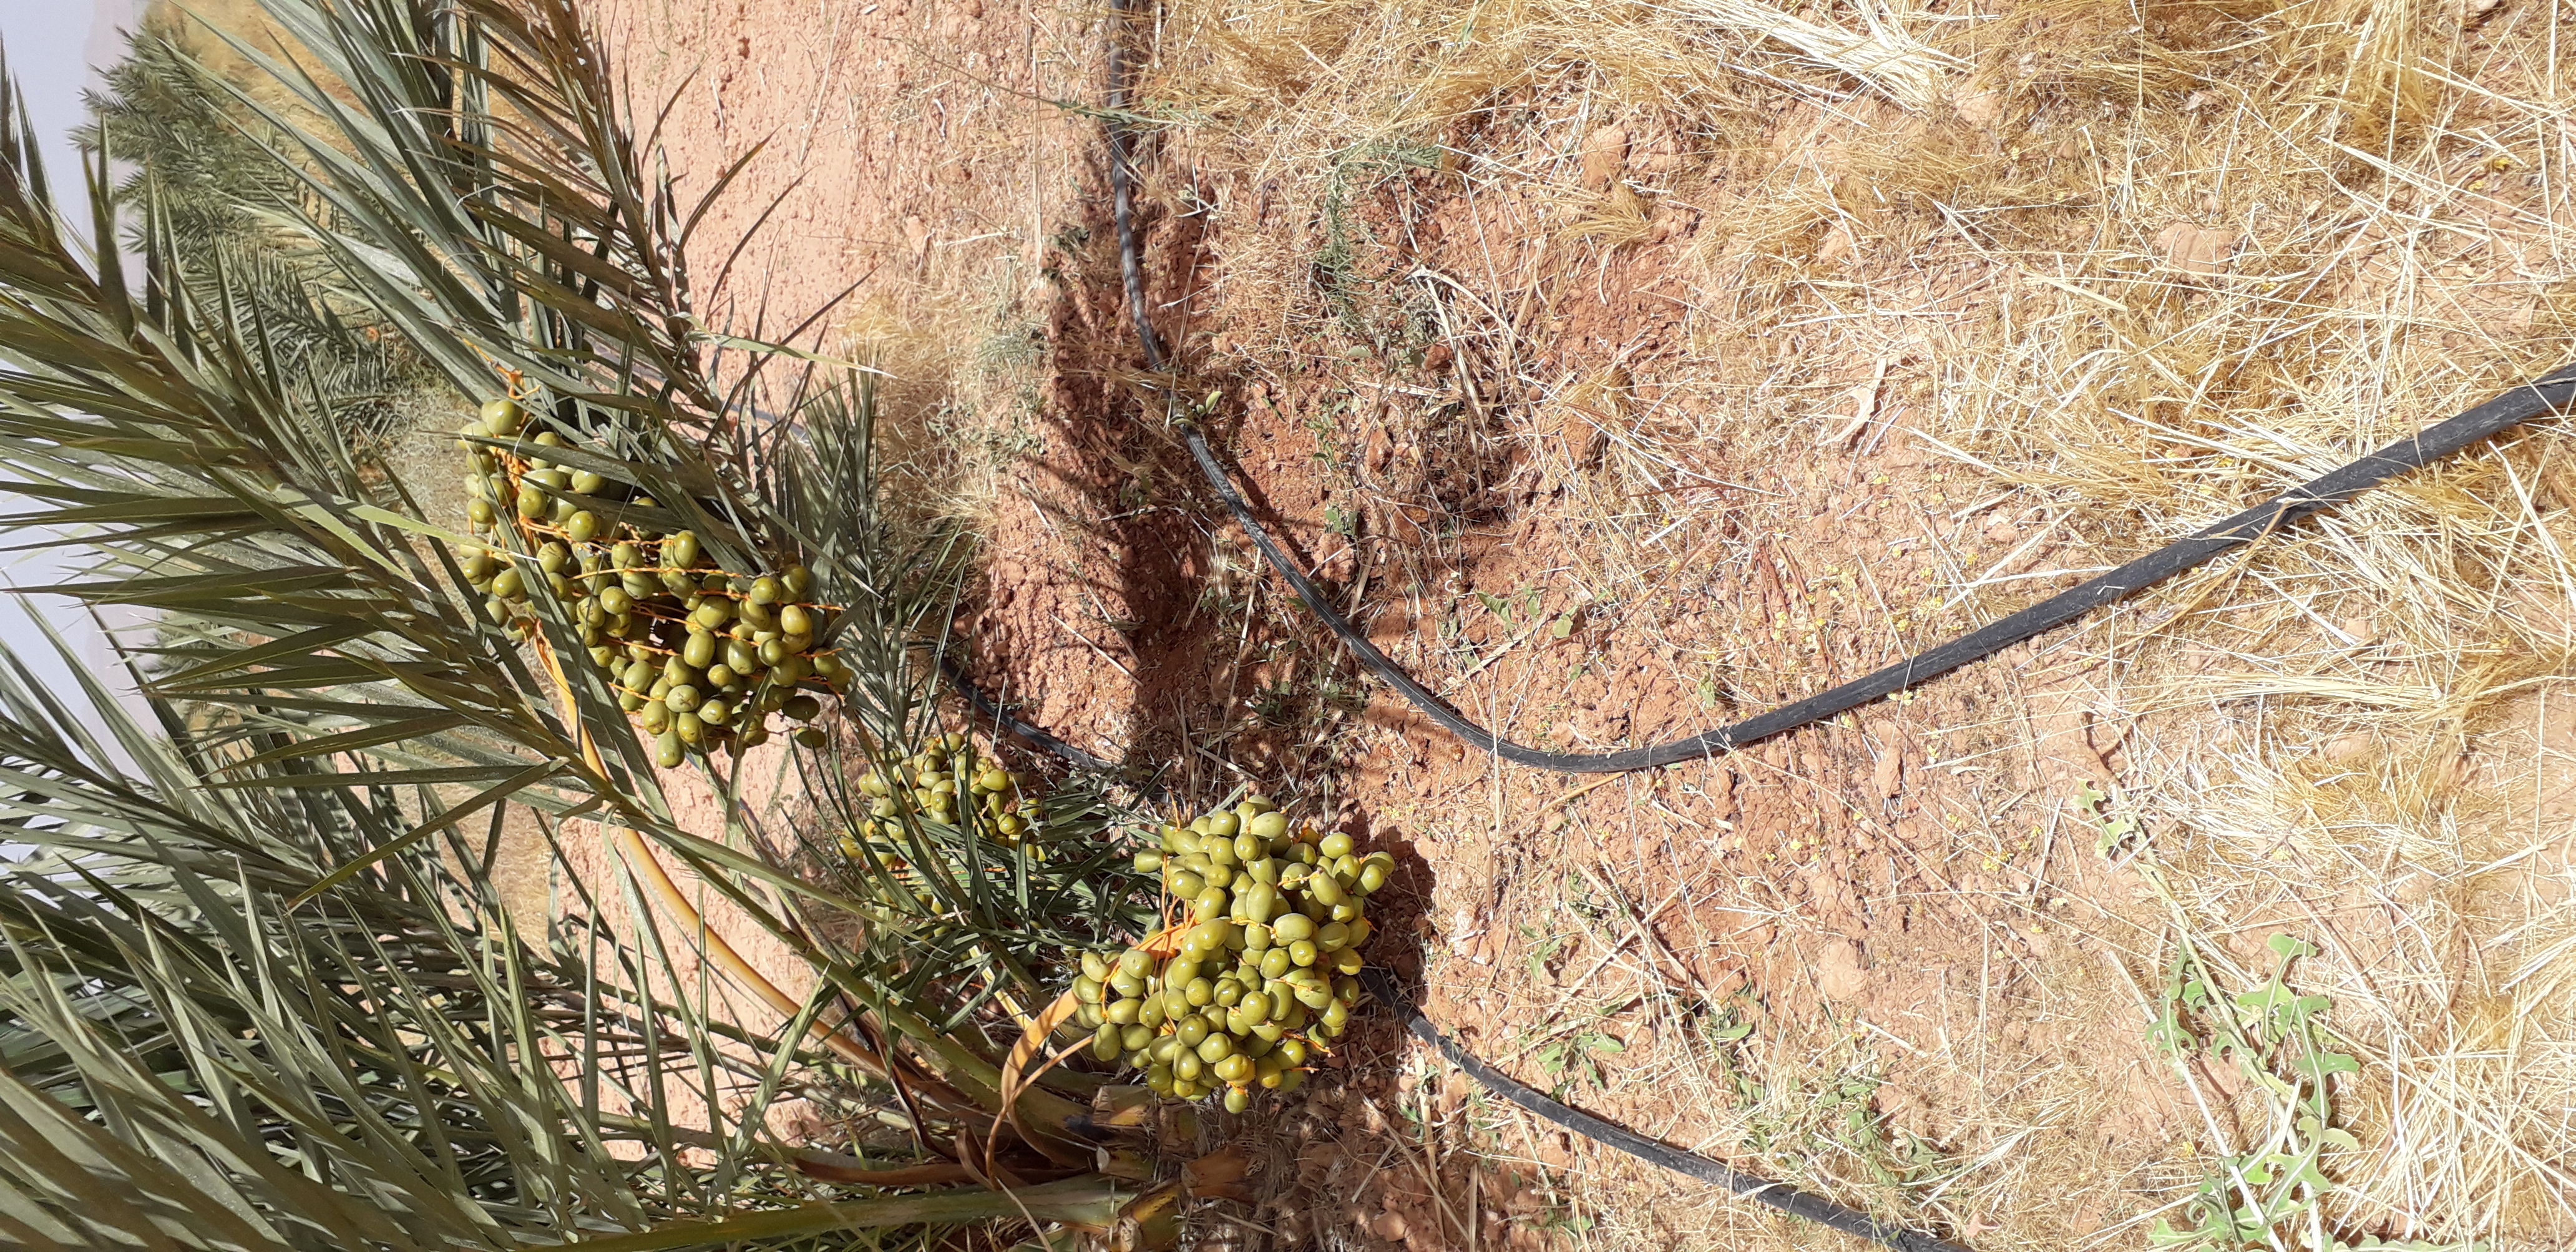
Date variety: Boufagous